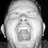
Emotion: happy